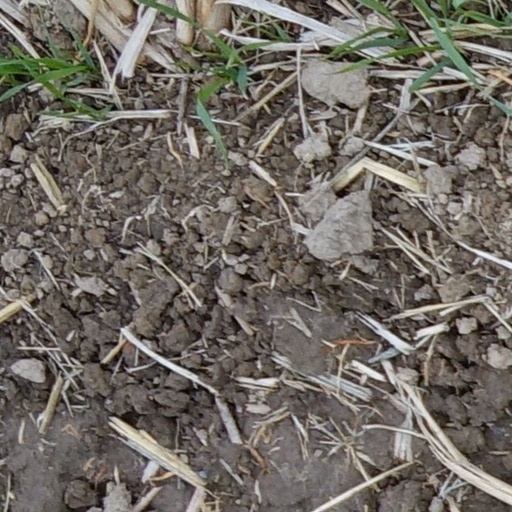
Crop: wheat